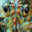
Label: lobster